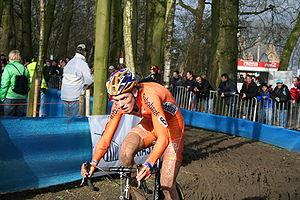
Lars Anthonius Johannes Boom est un coureur cycliste néerlandais né à Vlijmen le 30 décembre 1985, et pratiquant le cyclisme sur route et le cyclo-cross.